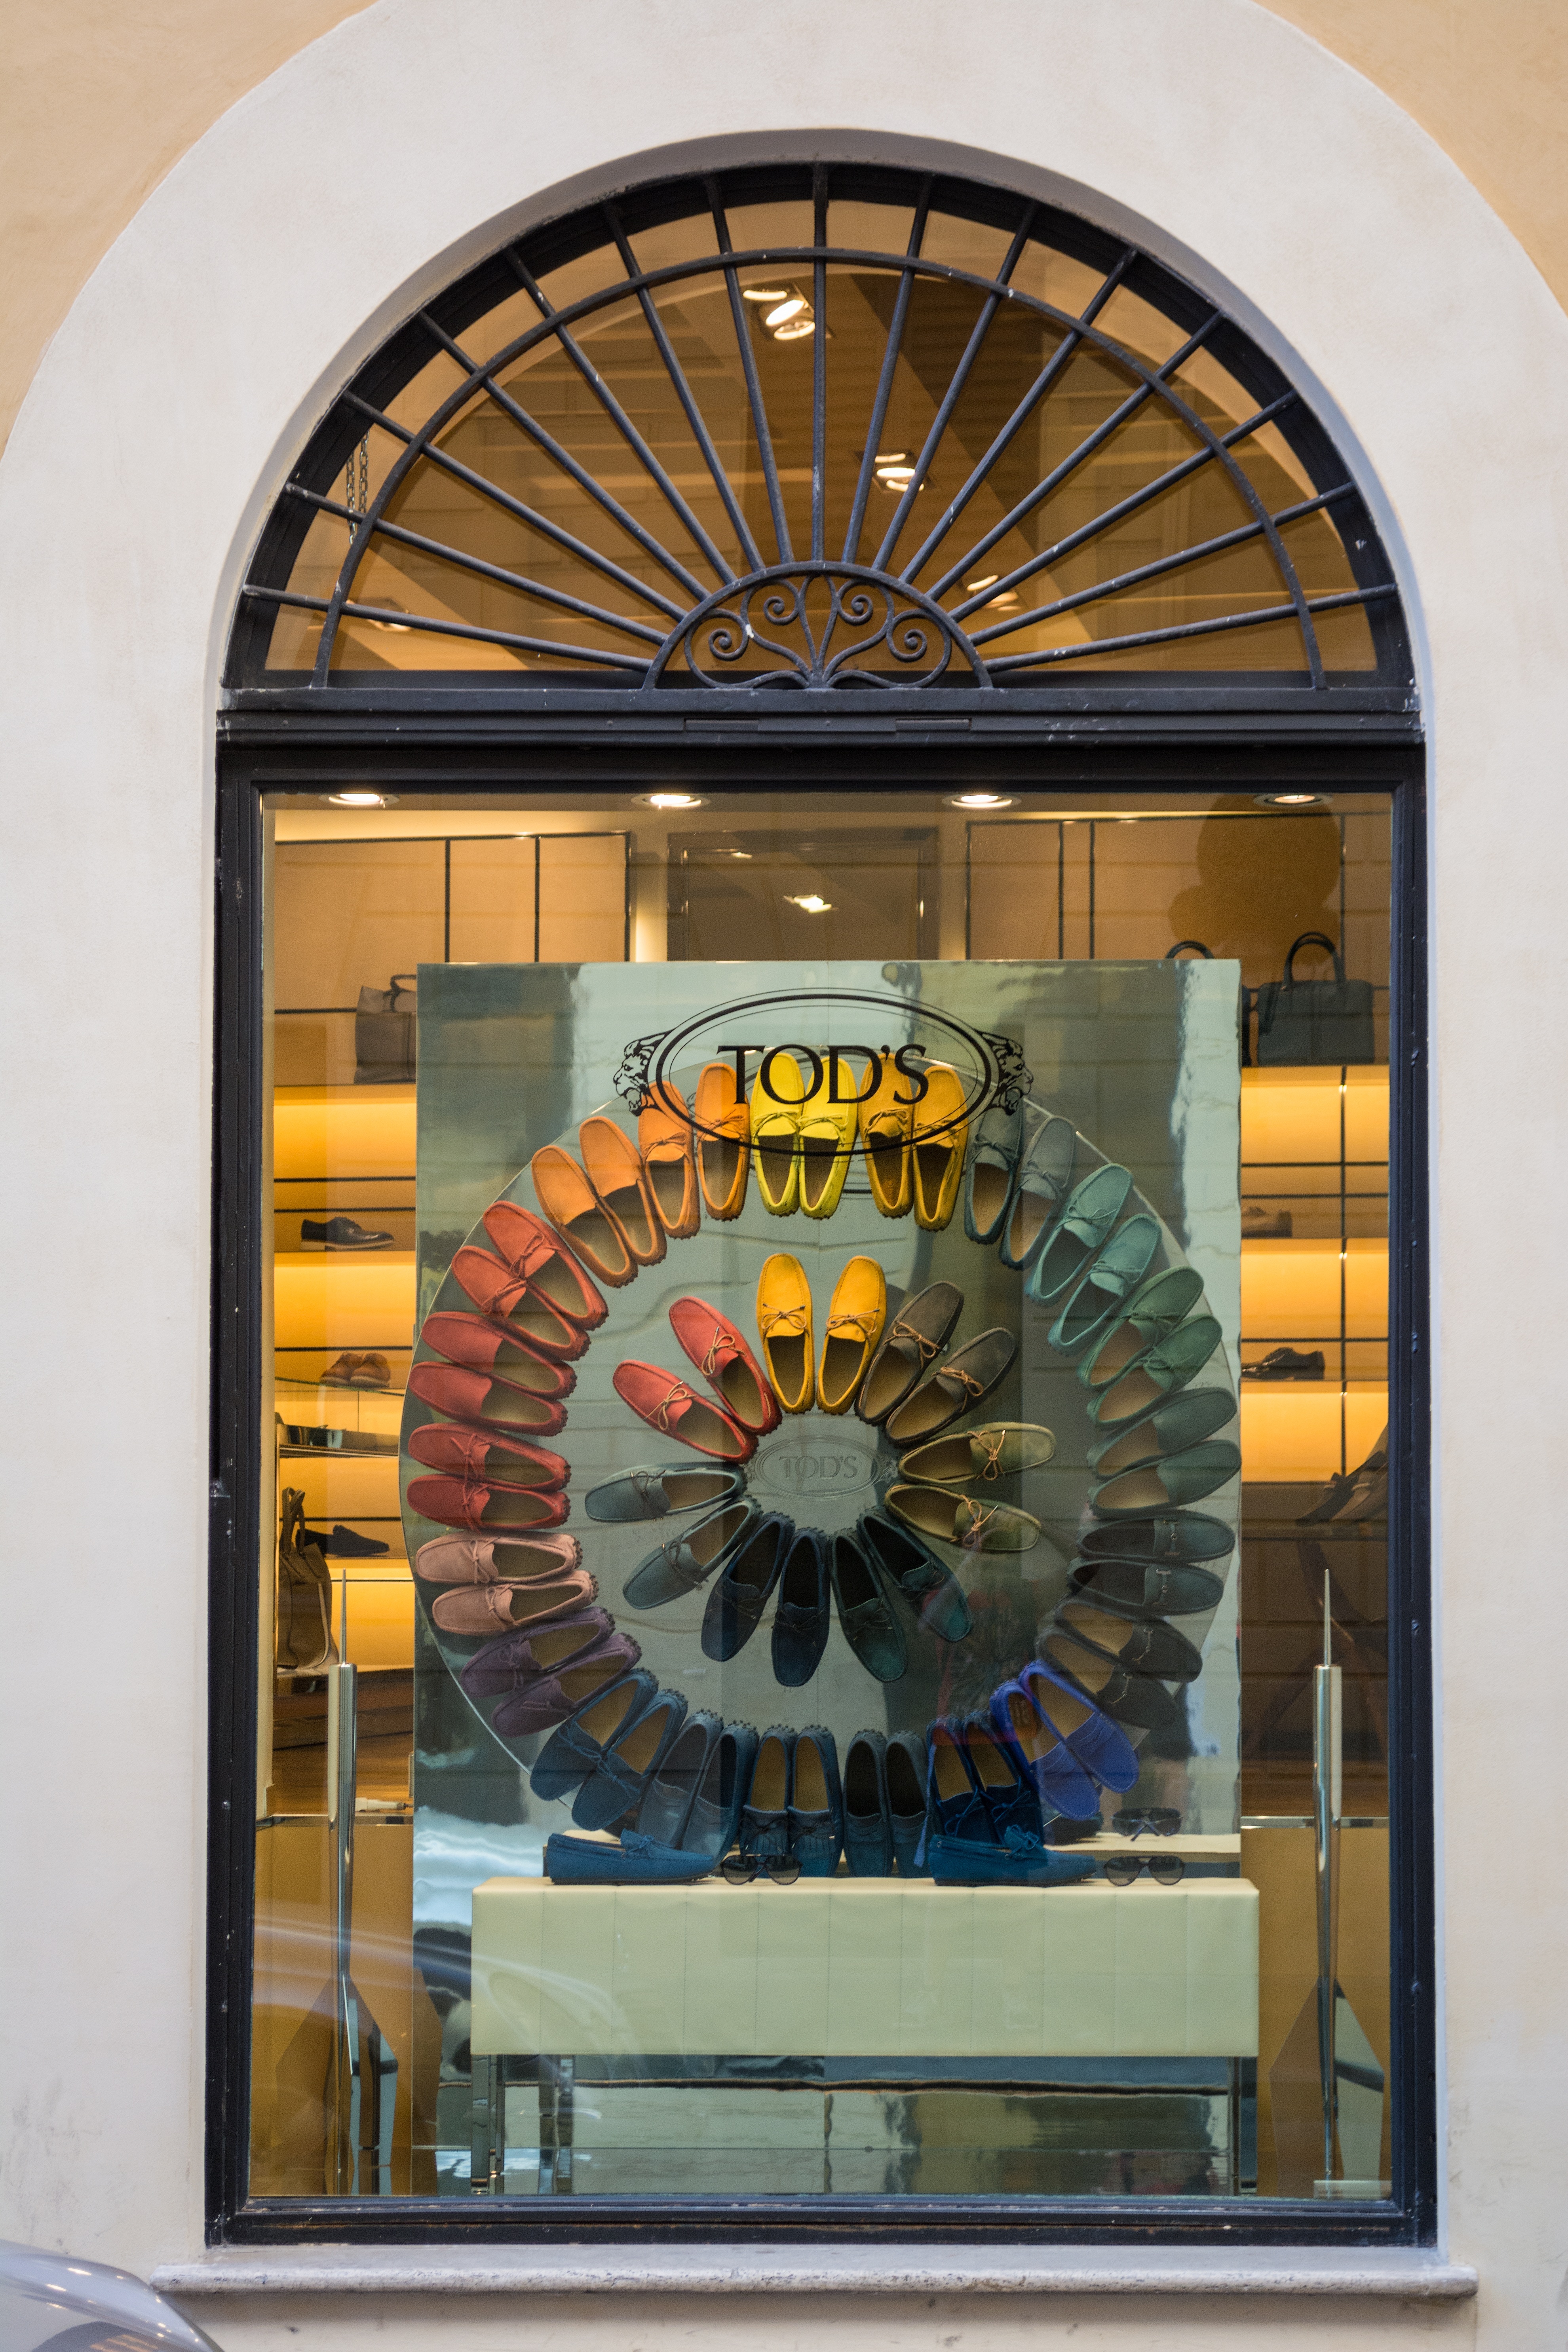
architecture, window, glass, arch, shop, italy, facade, door, interior design, shoes, art, rome, tourist attraction, showcase, discounts